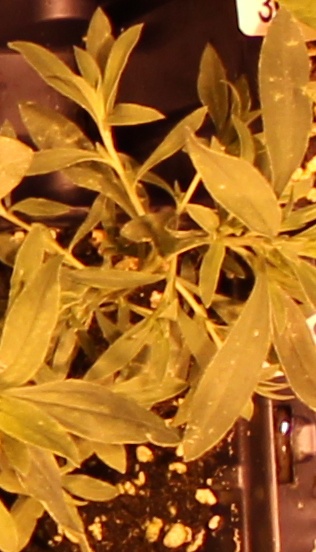
Label: Kochia